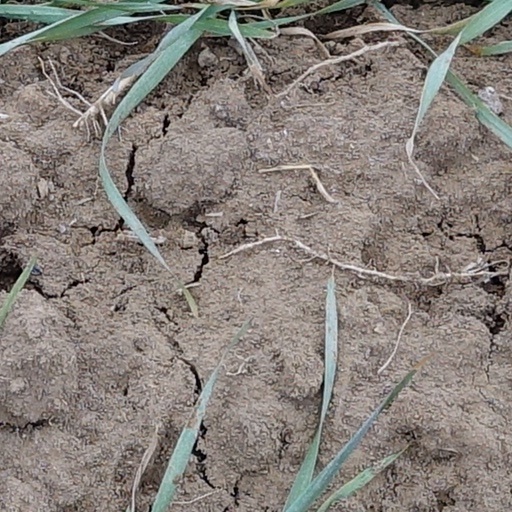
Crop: wheat